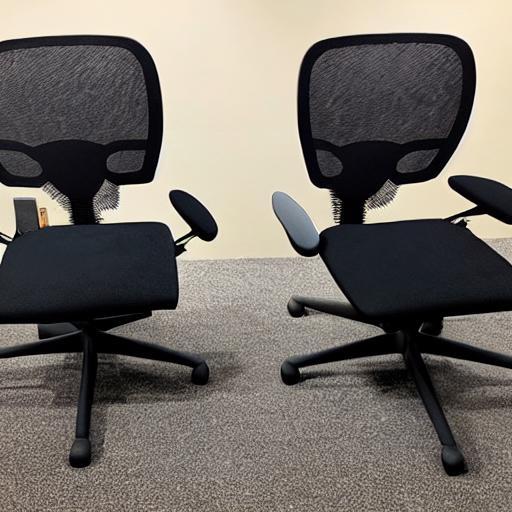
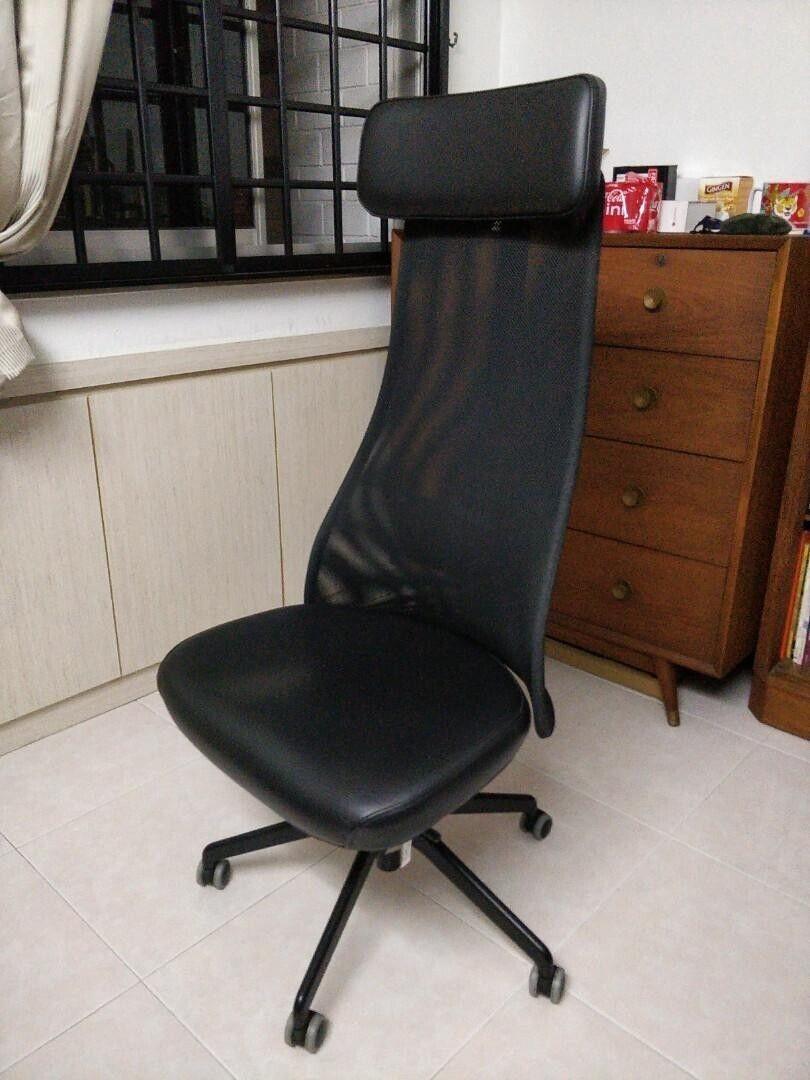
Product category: items_chair
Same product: no